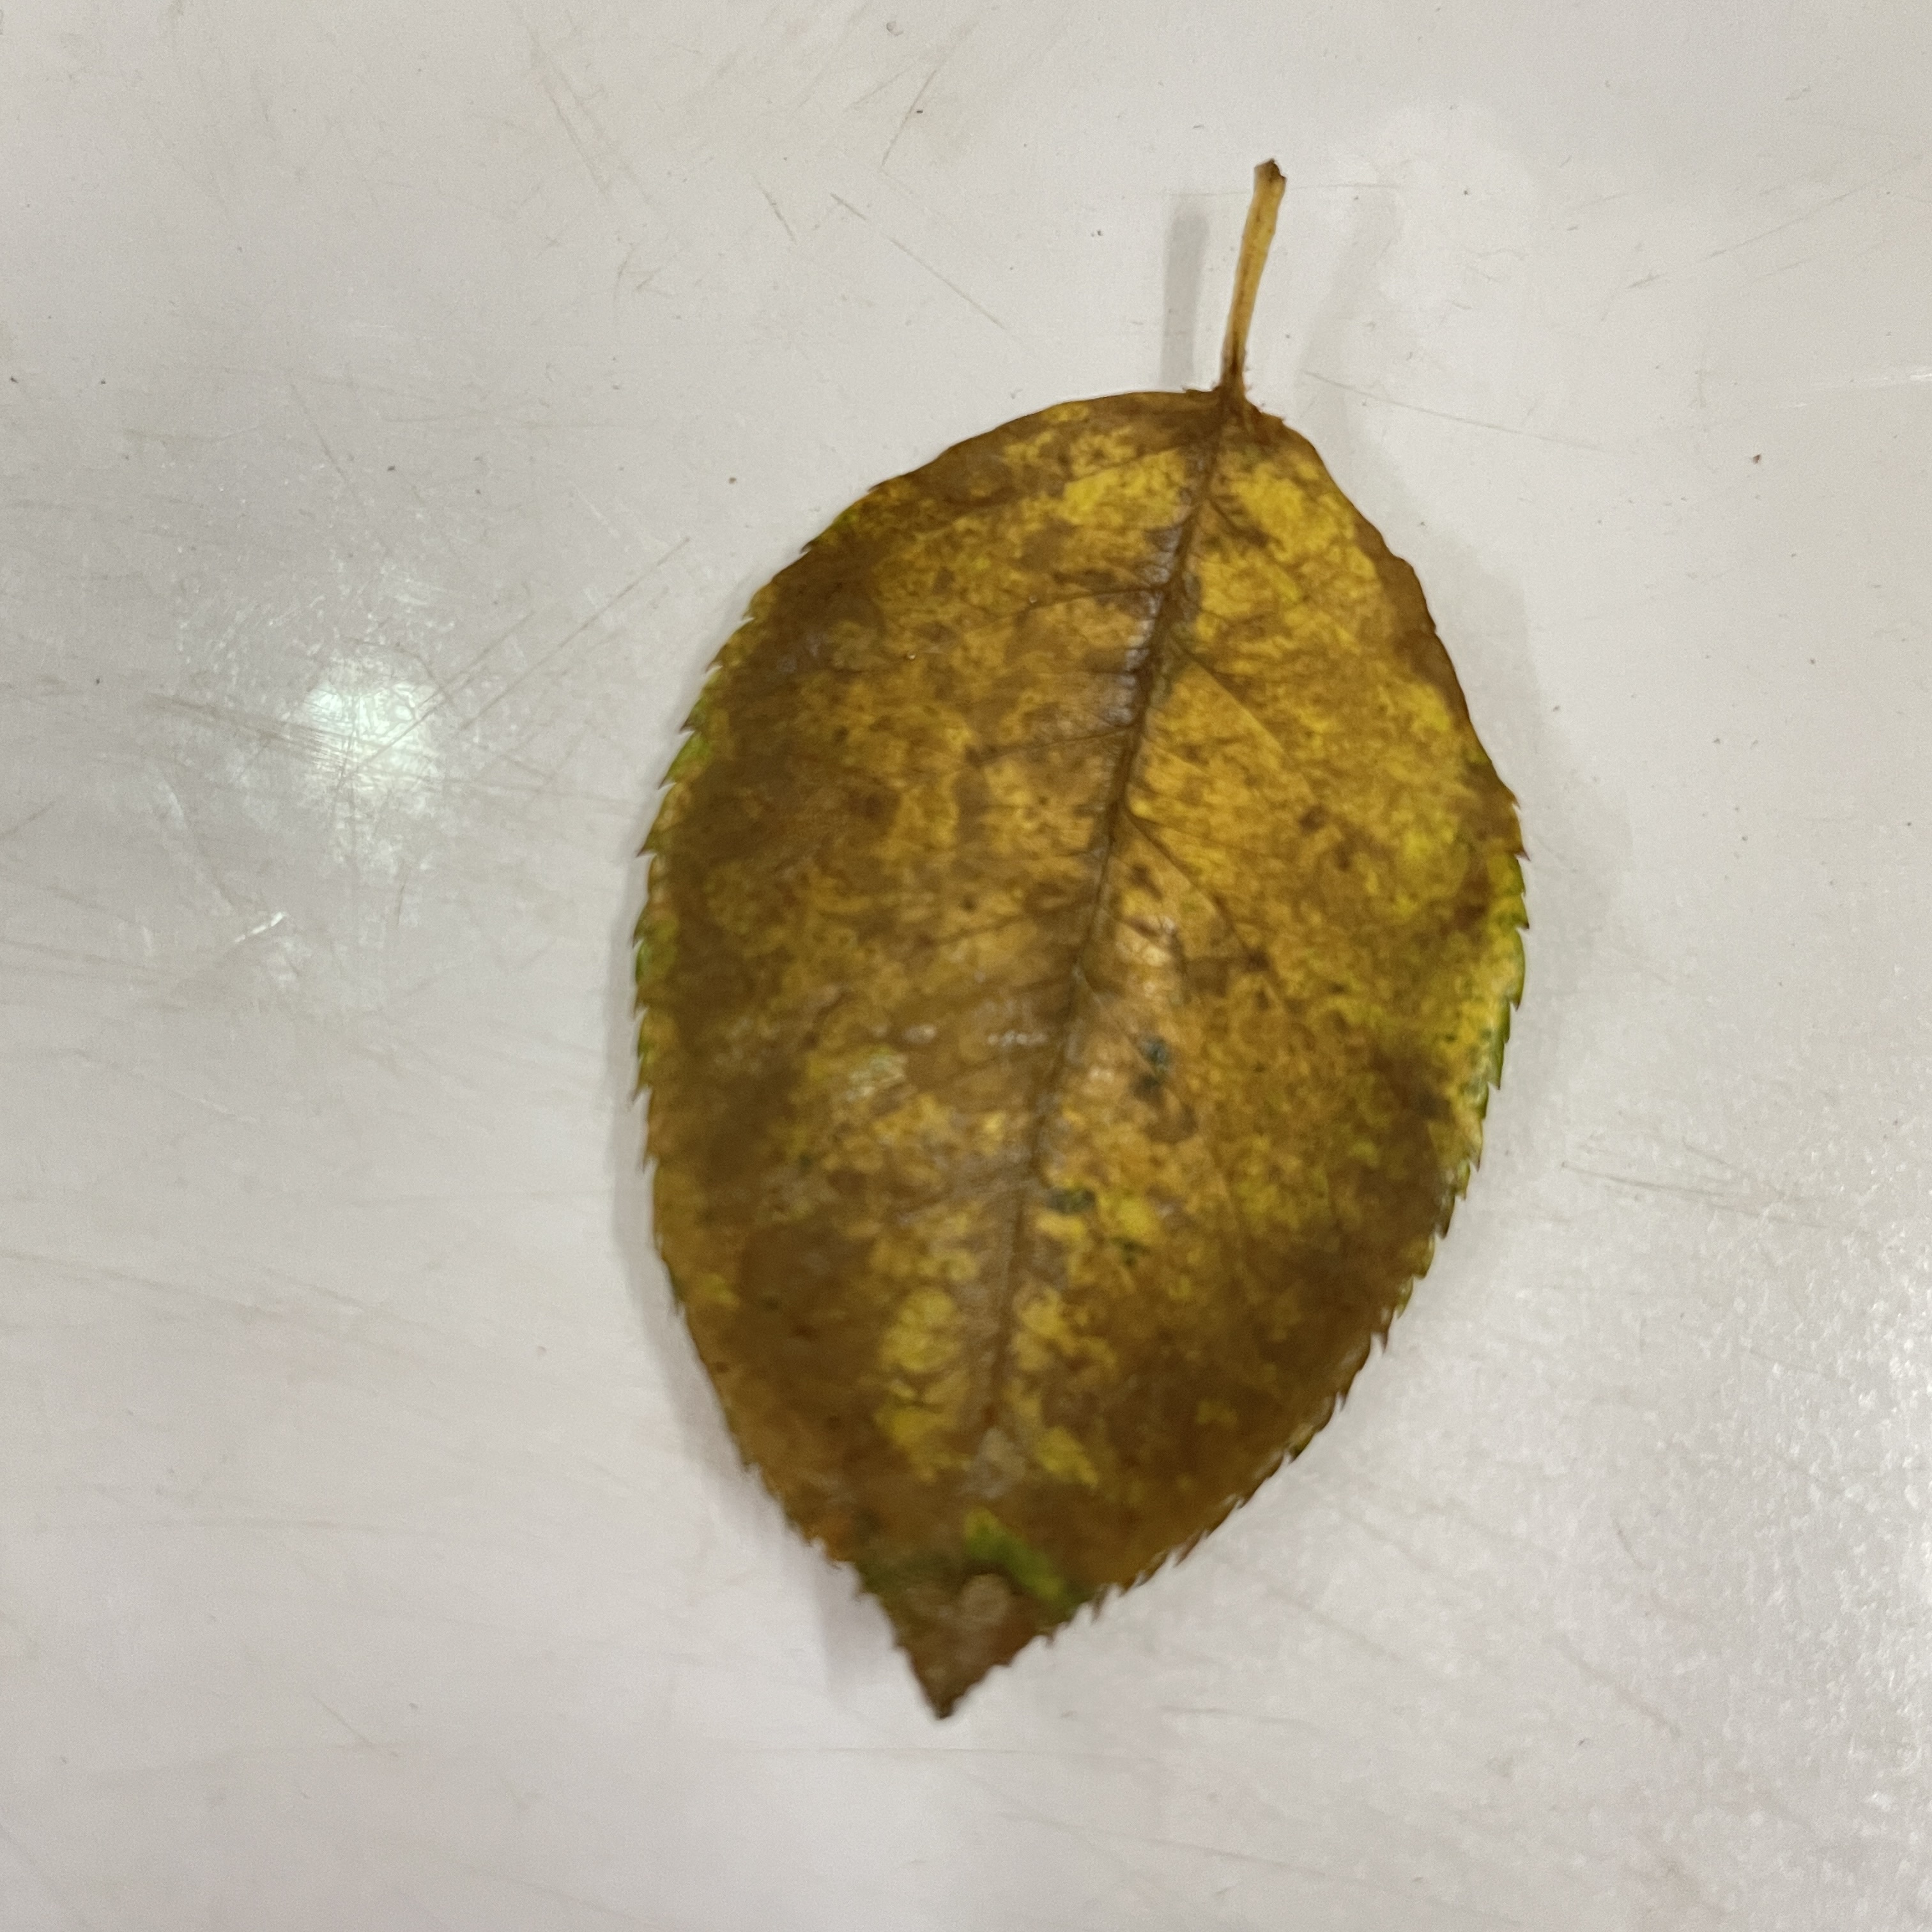
Label: Black Spot